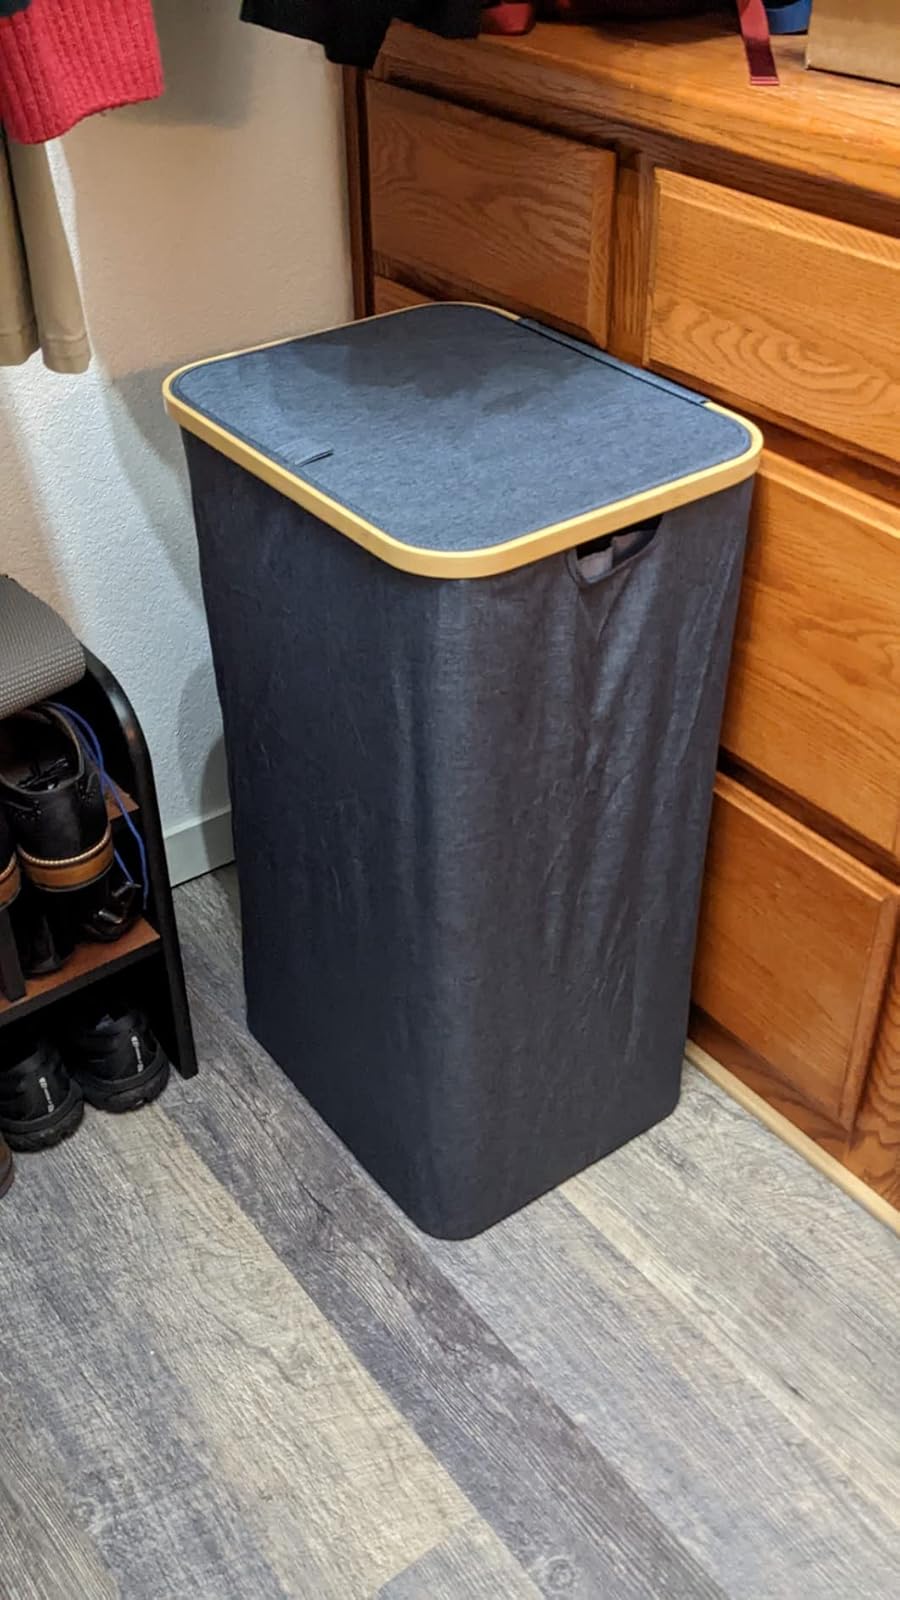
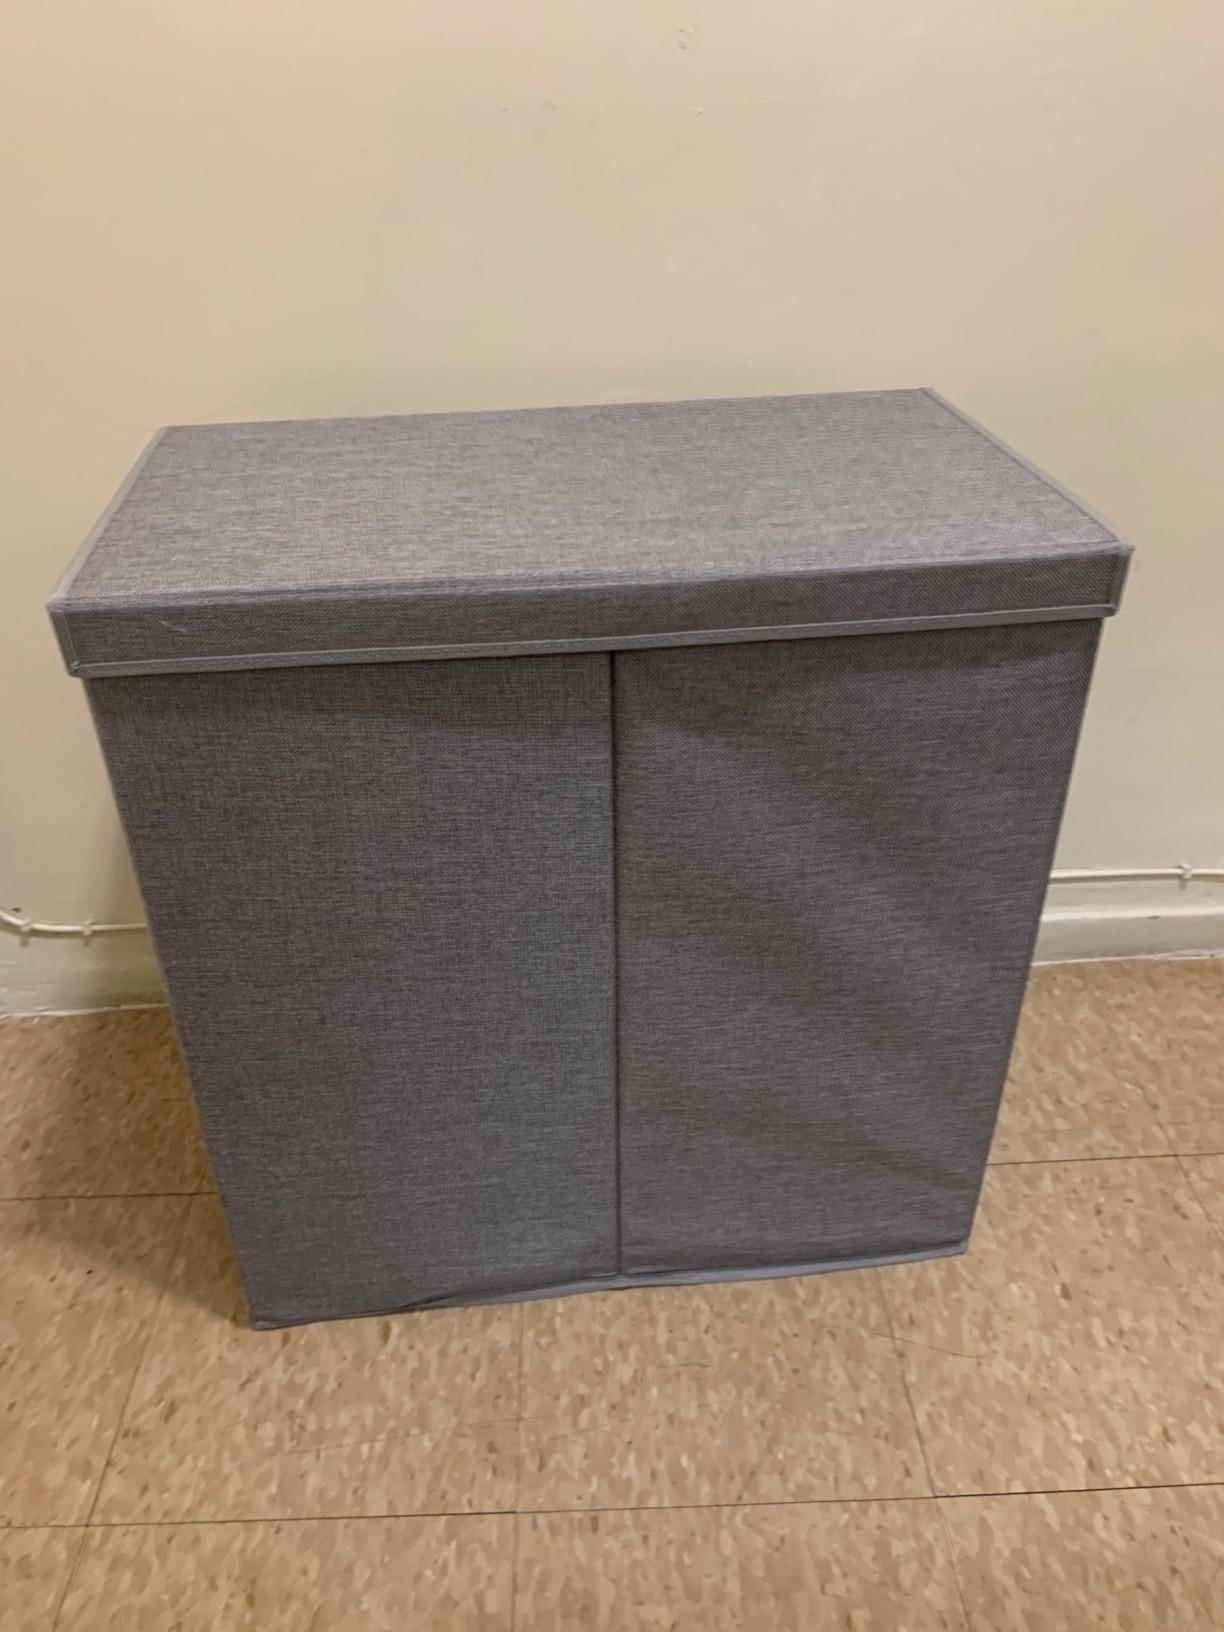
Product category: items_hamper
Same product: no